Tingena marcida

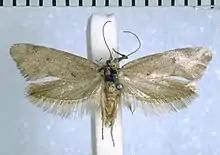
"Tingena marcida" male holotype

Philpott pointed out that it is difficult to confirm the identity of this species visually as a result of its lack of markings. However the genitalia of this species is characteristic and gives more reliable evidence of the species identity. Hudson stated that this species was very similar to and might be confused with "Tingena innotella." However "T. marcida" could be distinguished from "T. innotella" by the terminal appendages of the male of the species. As a result of its greyish colour "T. marcida" could also be confused with "Izatha psychra" however "T. marcida" has antennal pecten which is lacking in the "Izatha" species.